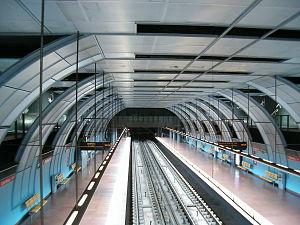
Cabo Ruivo est une station du métro de Lisbonne sur la ligne rouge.